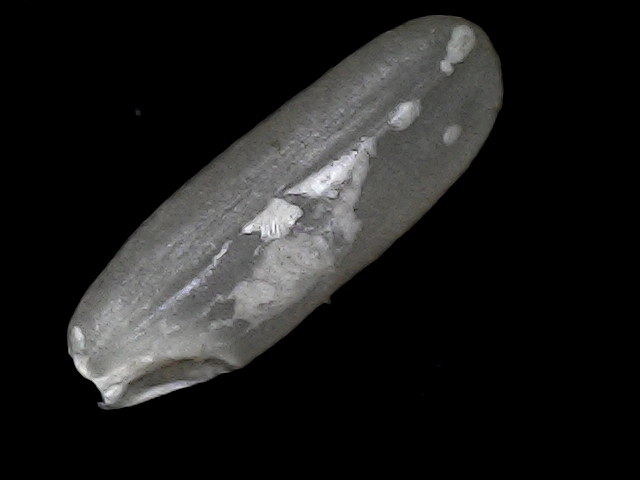
Rice variety: BD30